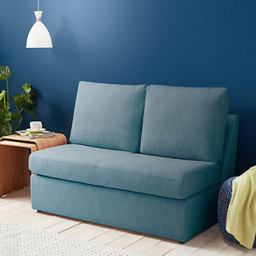
person for small spaces in mid blue against a blue wall